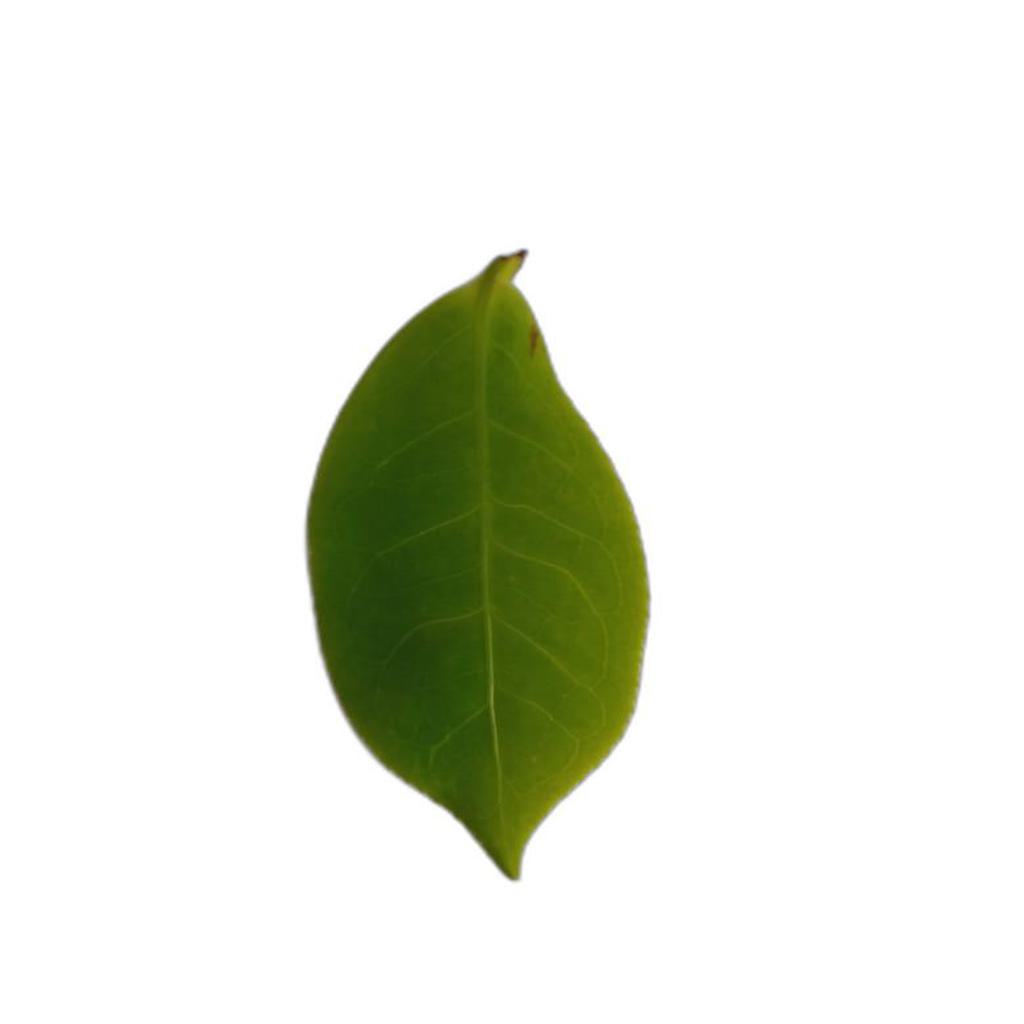
Label: Healthy